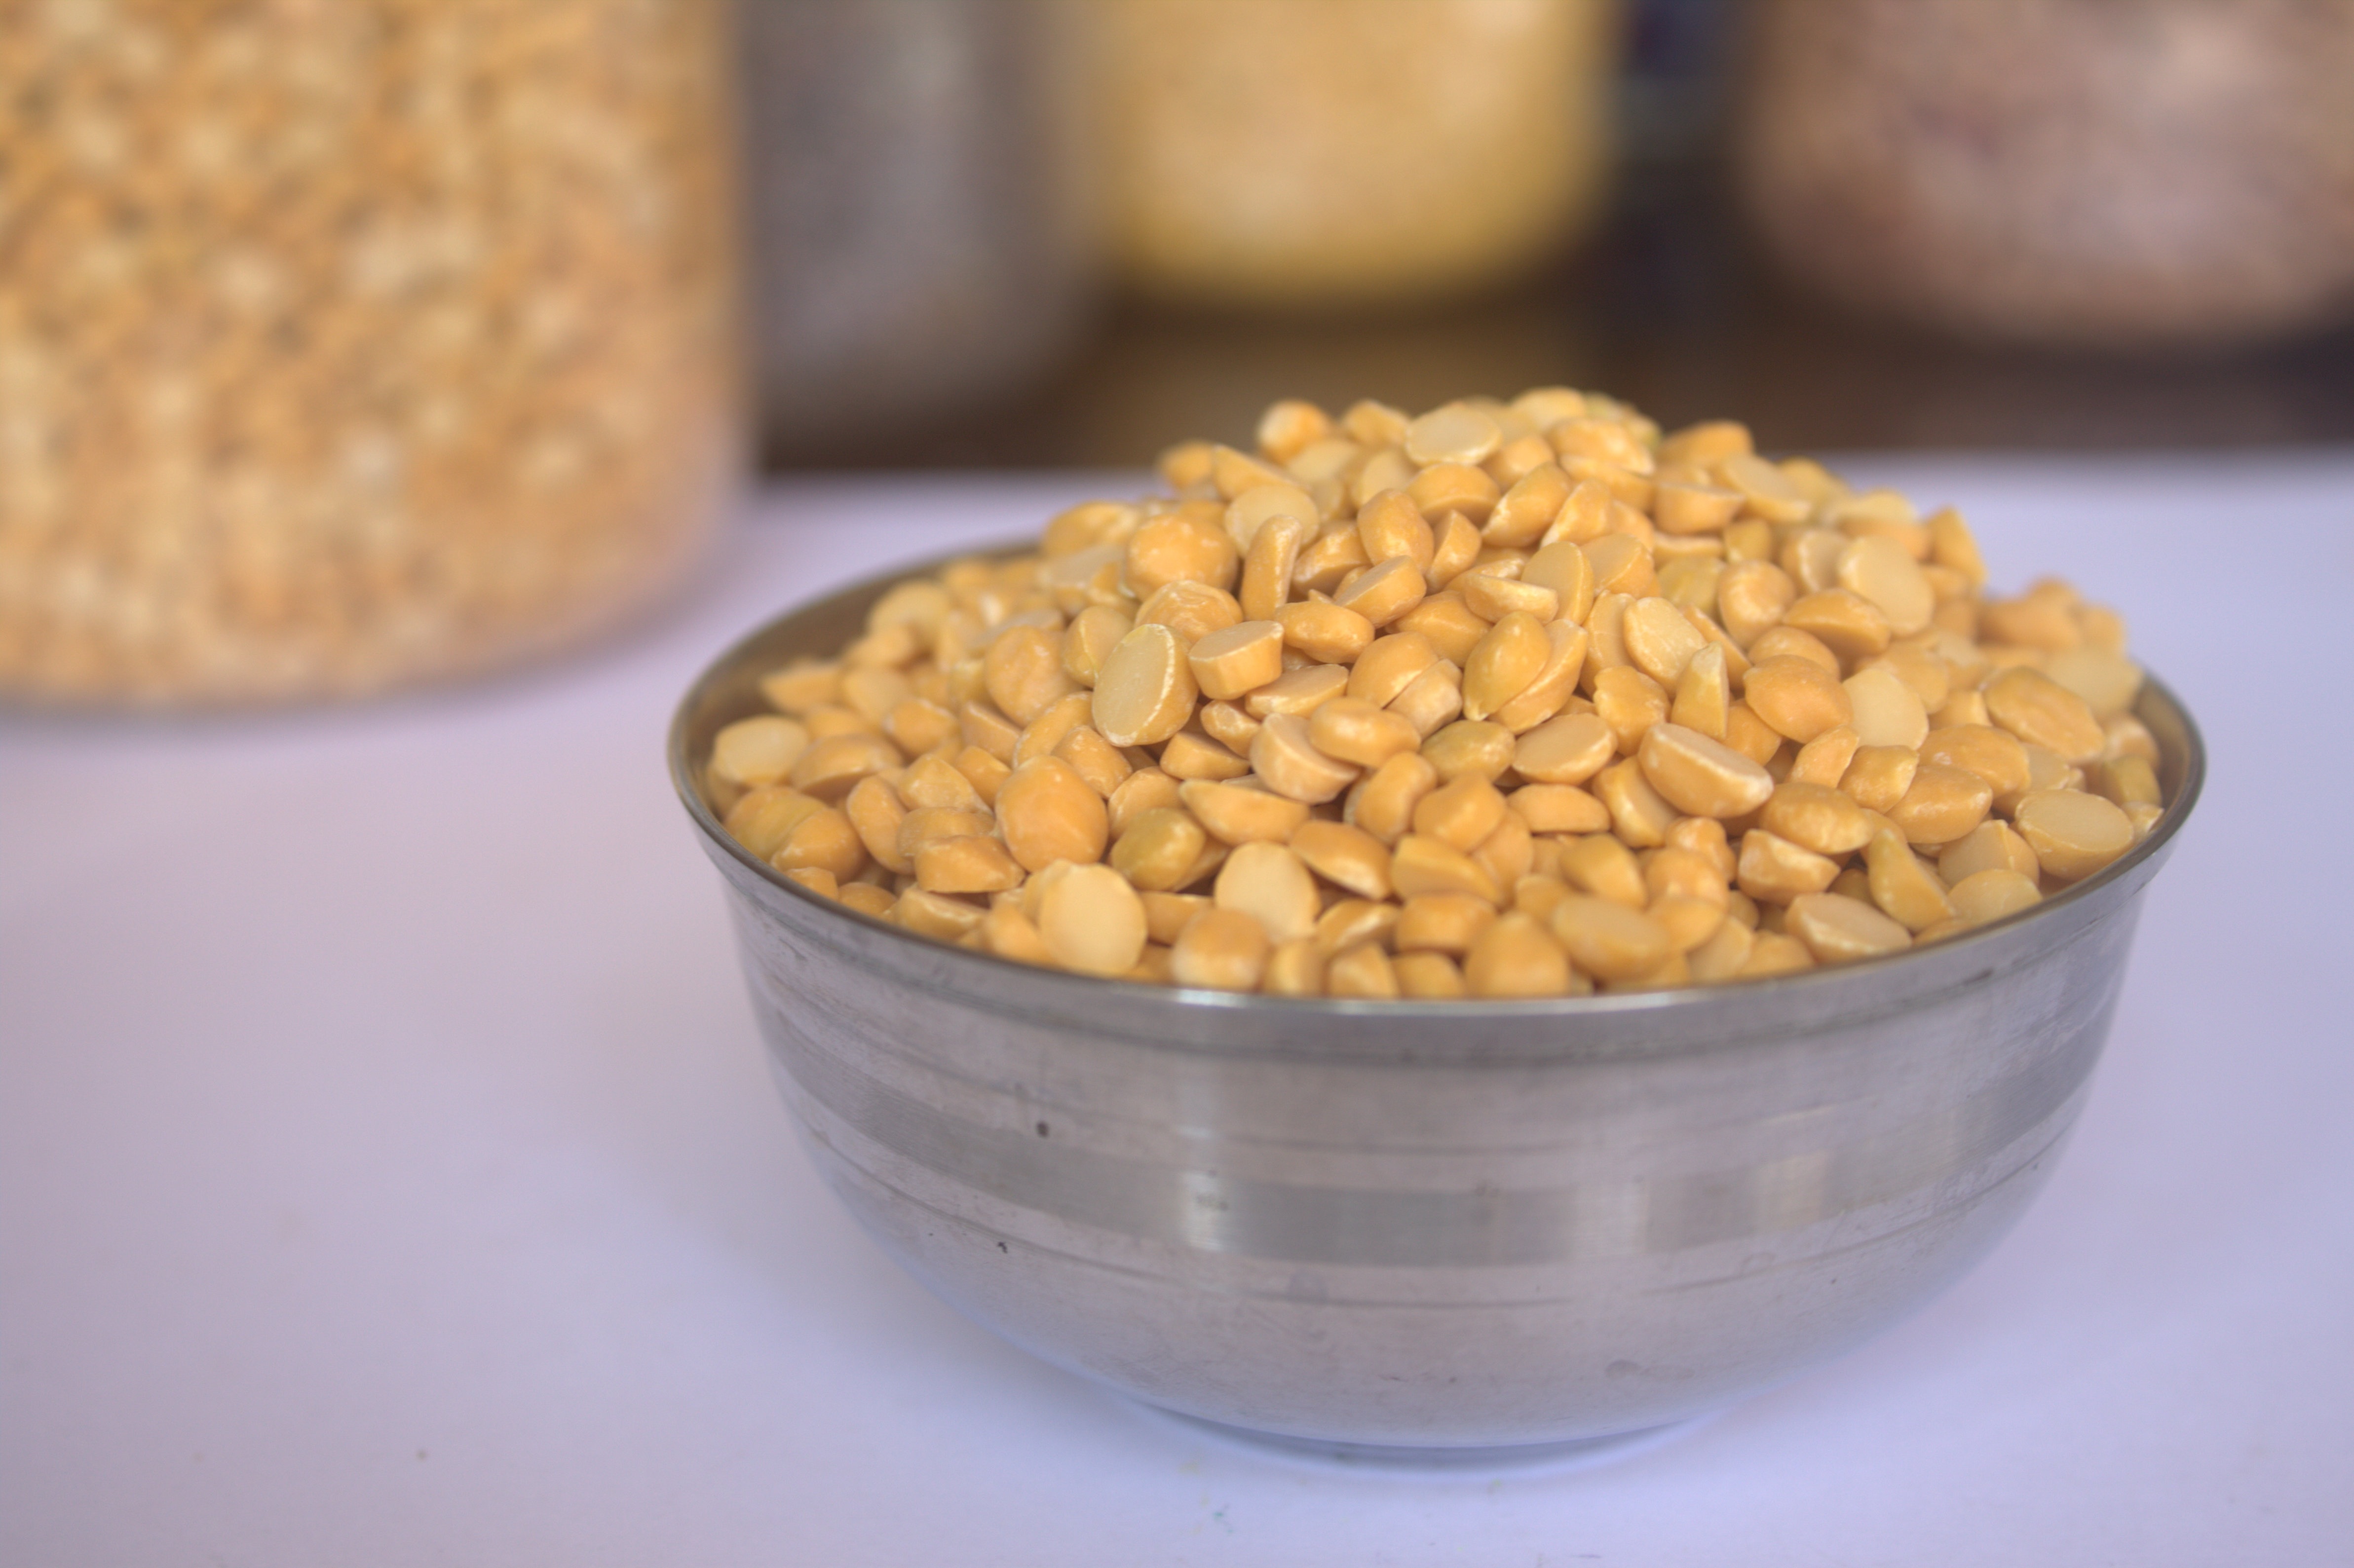
plant, fruit, bowl, dish, meal, food, produce, vegetable, crop, yellow, breakfast, cuisine, indian, oriental, vegetarian food, legume, flowering plant, lentils, dal, grass family, land plant, chana, pulses, daal